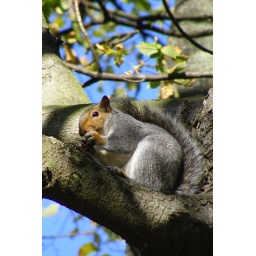
Seen sitting in a tree eating a acorn in Grays Cemetery, Essex.